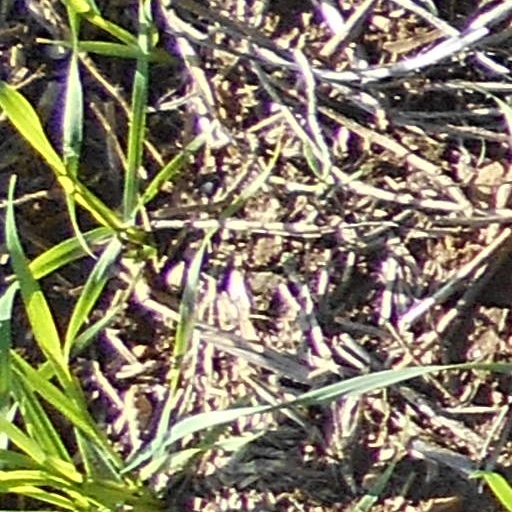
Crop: wheat